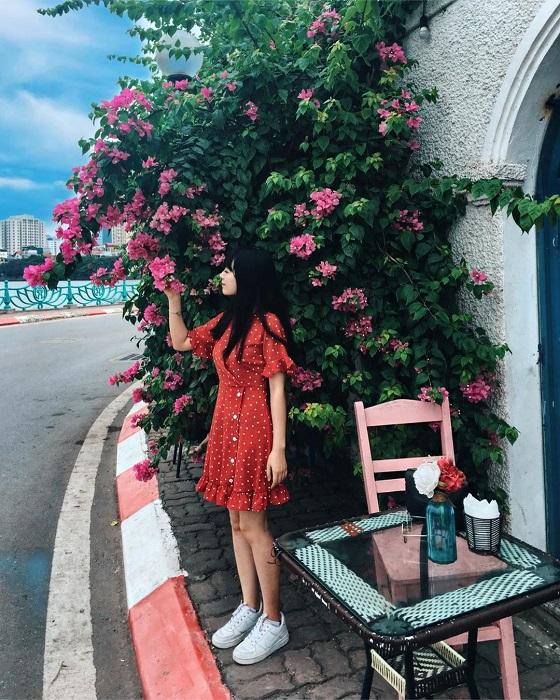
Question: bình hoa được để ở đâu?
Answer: bình hoa được để trên bàn